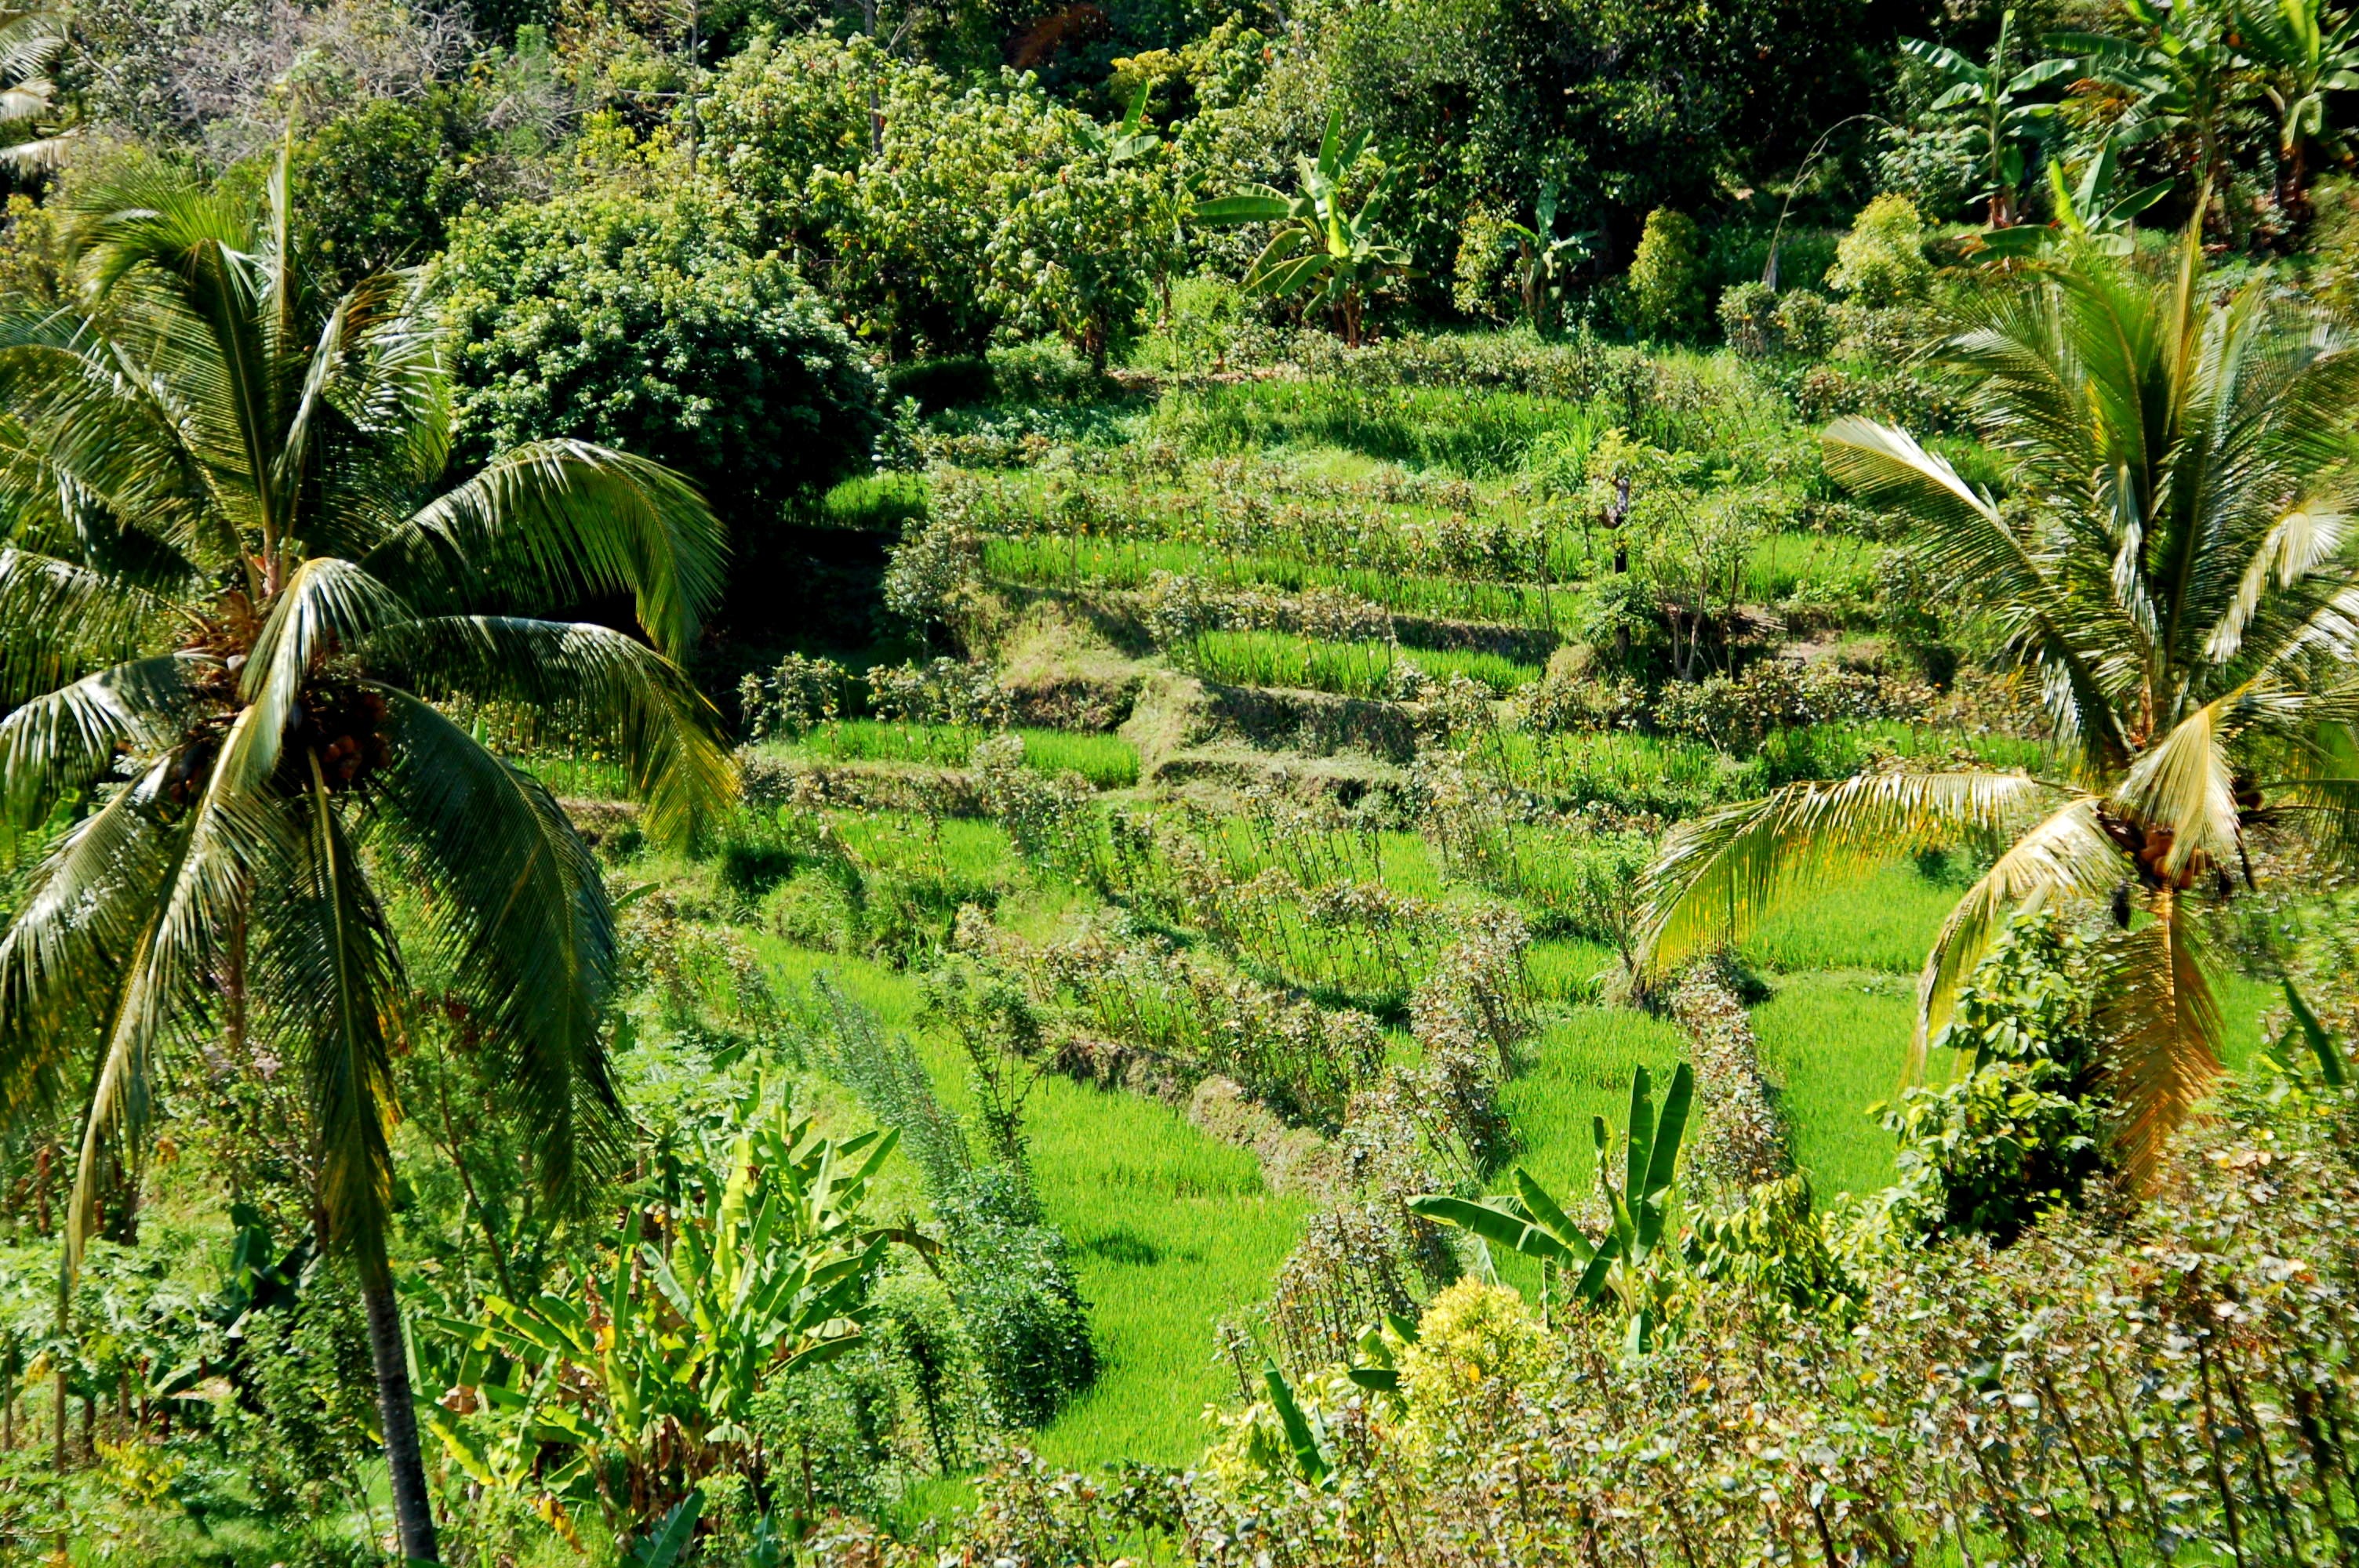
tree, forest, flower, travel, green, jungle, botany, agriculture, garden, flora, vegetation, shrub, rainforest, plantation, botanical garden, woodland, habitat, tropics, ecosystem, bali, rice fields, biome, old growth forest, natural environment, arecales